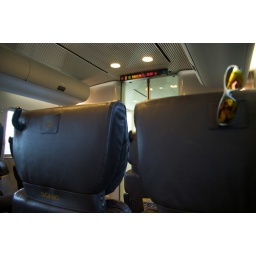
Got a seat up near the front of the car this time.